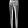
Label: Trouser